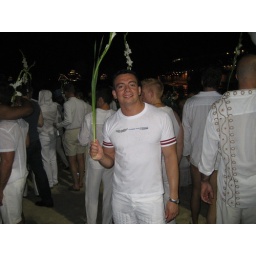
Alejandro as everybody is wearing white clothes and a Gladioli for best lucky in 2007.